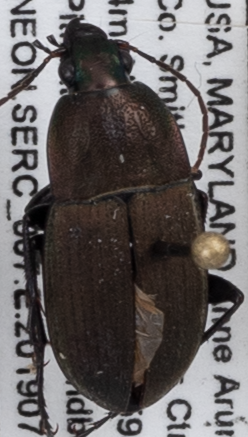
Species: Chlaenius tomentosus
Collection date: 2019-07-11
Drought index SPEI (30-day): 0.966
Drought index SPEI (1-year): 2.09
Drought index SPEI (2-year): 1.85